The Mad King

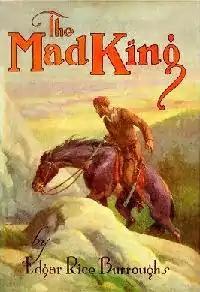
Dust jacket from the first edition of "The Mad King"

The Mad King is a Ruritanian romance by American writer Edgar Rice Burroughs, originally published in two parts as "The Mad King" and "Barney Custer of Beatrice" in "All-Story Weekly", in 1914 and 1915, respectively. These were combined for the book edition, first published in hardcover by A. C. McClurg in 1926.